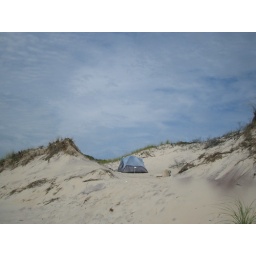
under the blue sky